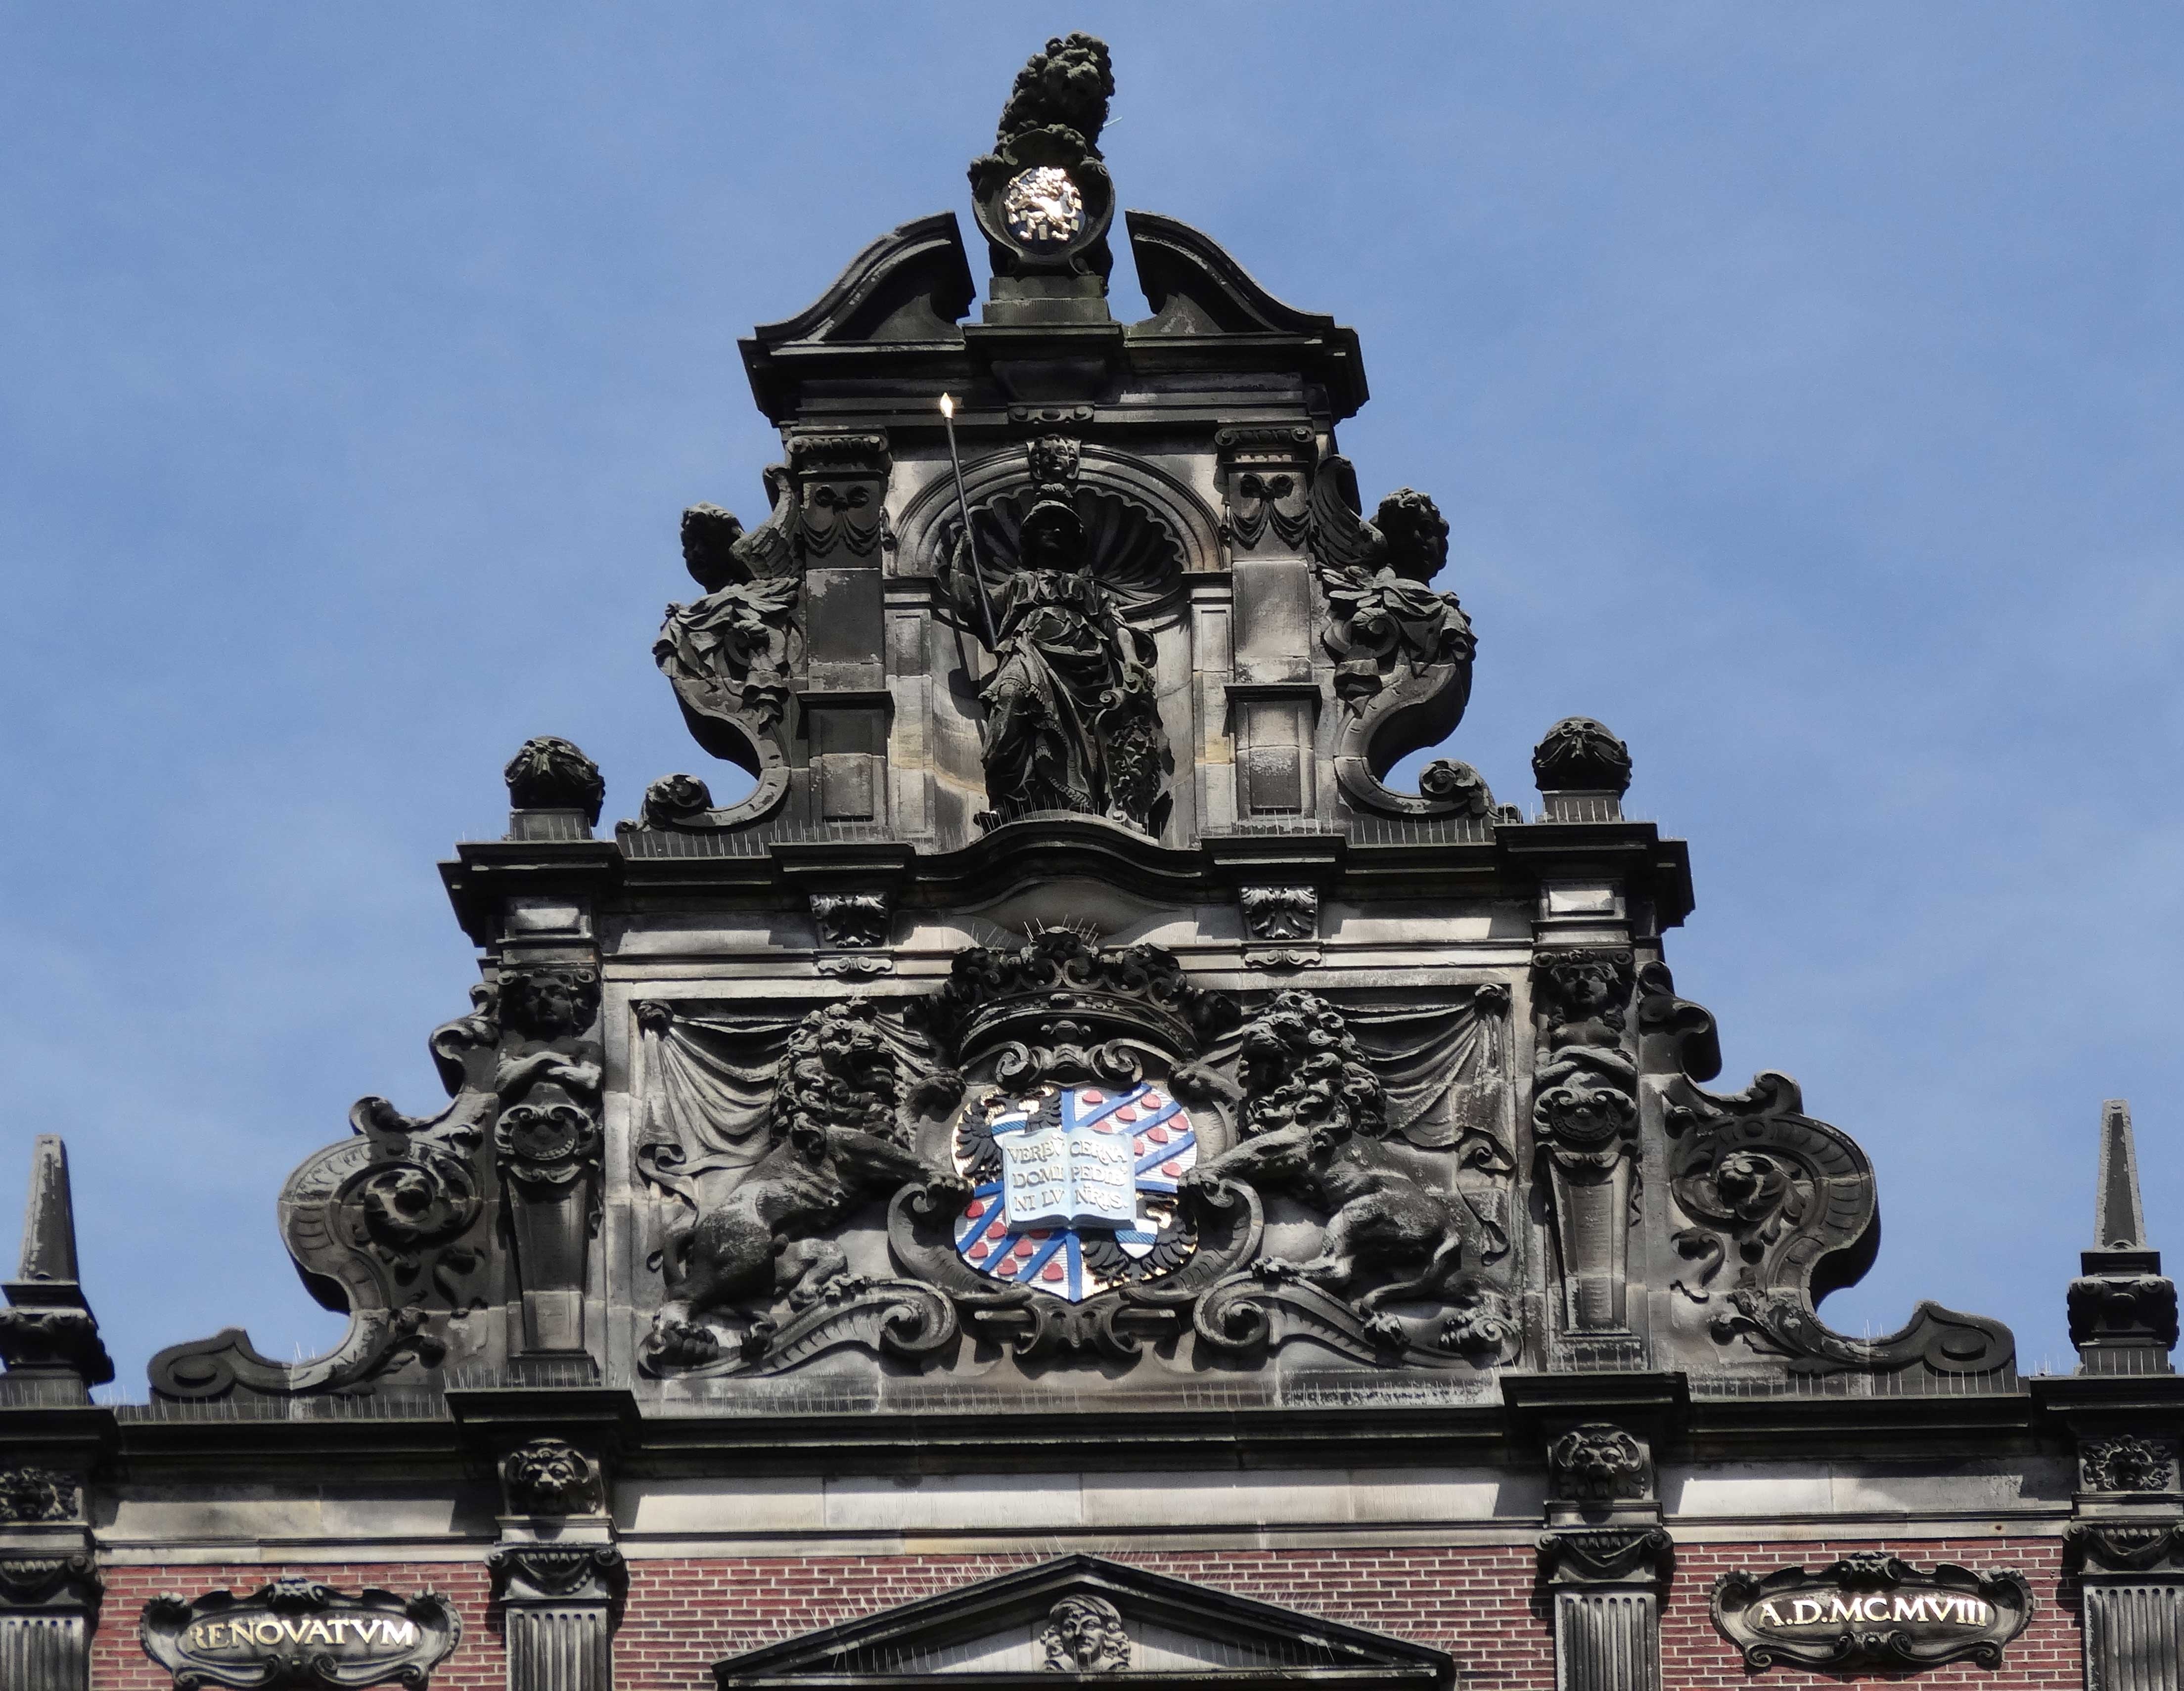
architecture, building, monument, statue, landmark, exterior, historic, fountain, water feature, groningen, gable, pediment, academiegebouw